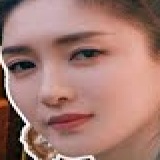
diễn viên Giang Sơ Ảnh